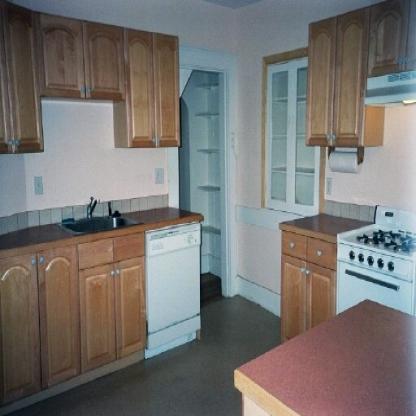
Scene: Indoor